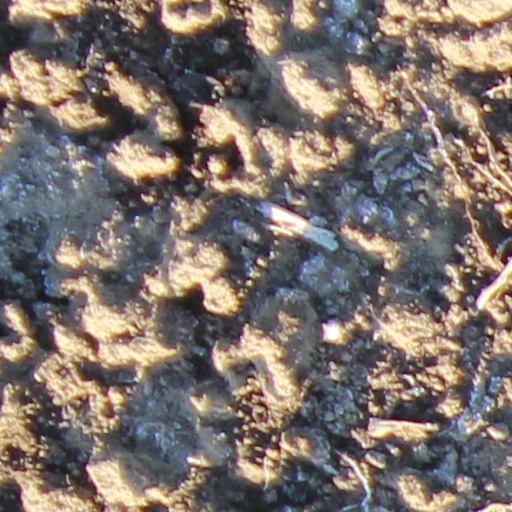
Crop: wheat